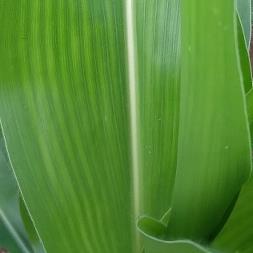
Crop: Maize
Condition: stripe-d